Wellington Mounted Rifles Regiment

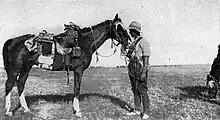
Typical trooper and horse

On 3 August, still with the 2nd Light Horse Brigade, the regiment returned to Katia. Forming the vanguard, they came under Turkish fire on their approach, and as Katia appeared to be held in strength by the Turks, the brigade set up a line of observation posts to monitor them until nightfall. They then retired to Maler, unknowingly being followed by the Turks. At 23:30 the 1st Light Horse Brigade reported movement to their front, and thirty minutes later shots were exchanged at Mount Meredith and Hod El Enna. The regiment had just settled down for the night and were ordered to stand to. At 02:15 4 August, fighting broke out along the front line and two hours later the 1st Light Horse Brigade carried out a fighting withdrawal. At dawn the regiment was the brigade reserve behind the 6th and 7th Light Horse Regiments. By 05:00 the Turkish force was outflanking both their defences and the ANZAC Mounted Division headquarters, which was co-located at the regiment's position. Two hours later they were ordered to gallop to the front line. Riding through rifle and machine-gun fire, they moved to the left and rear of the 6th and 7th Light Horse Regiments. Once the regiment's position was established, the Australian regiments pulled back to form a line with them. As the Turks advanced and occupied the ridge line previously held by the light horse, they brought artillery and machine-gun fire down onto the division's rear areas. The situation appeared serious, and the regiment's clerks were ordered to burn all their papers. Just before 10:00 reinforcements, consisting of a yeomanry regiment, two Scottish infantry companies and the New Zealand Mounted Rifles Brigade, arrived and began attacking the Turkish left. By 18:00 they had captured the position. The regiment's casualties during the day were twenty-four wounded.